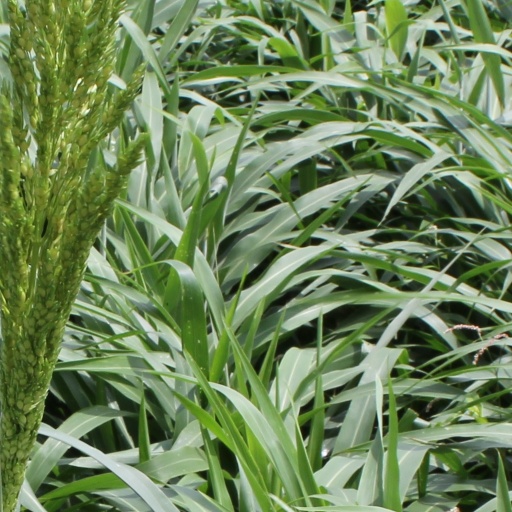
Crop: sorghum